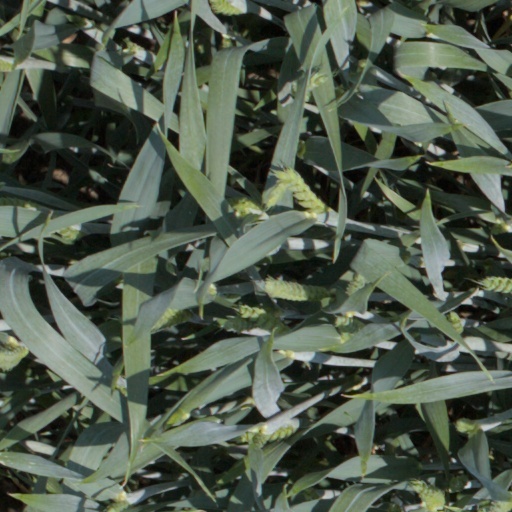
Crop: wheat